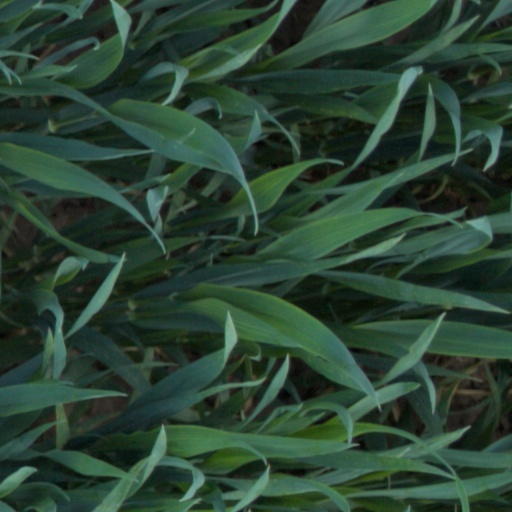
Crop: wheat